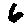
Label: 6